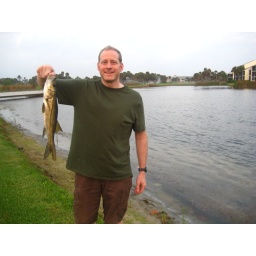
If you fish in the water hazard long enough, you get kicked off the golf course.